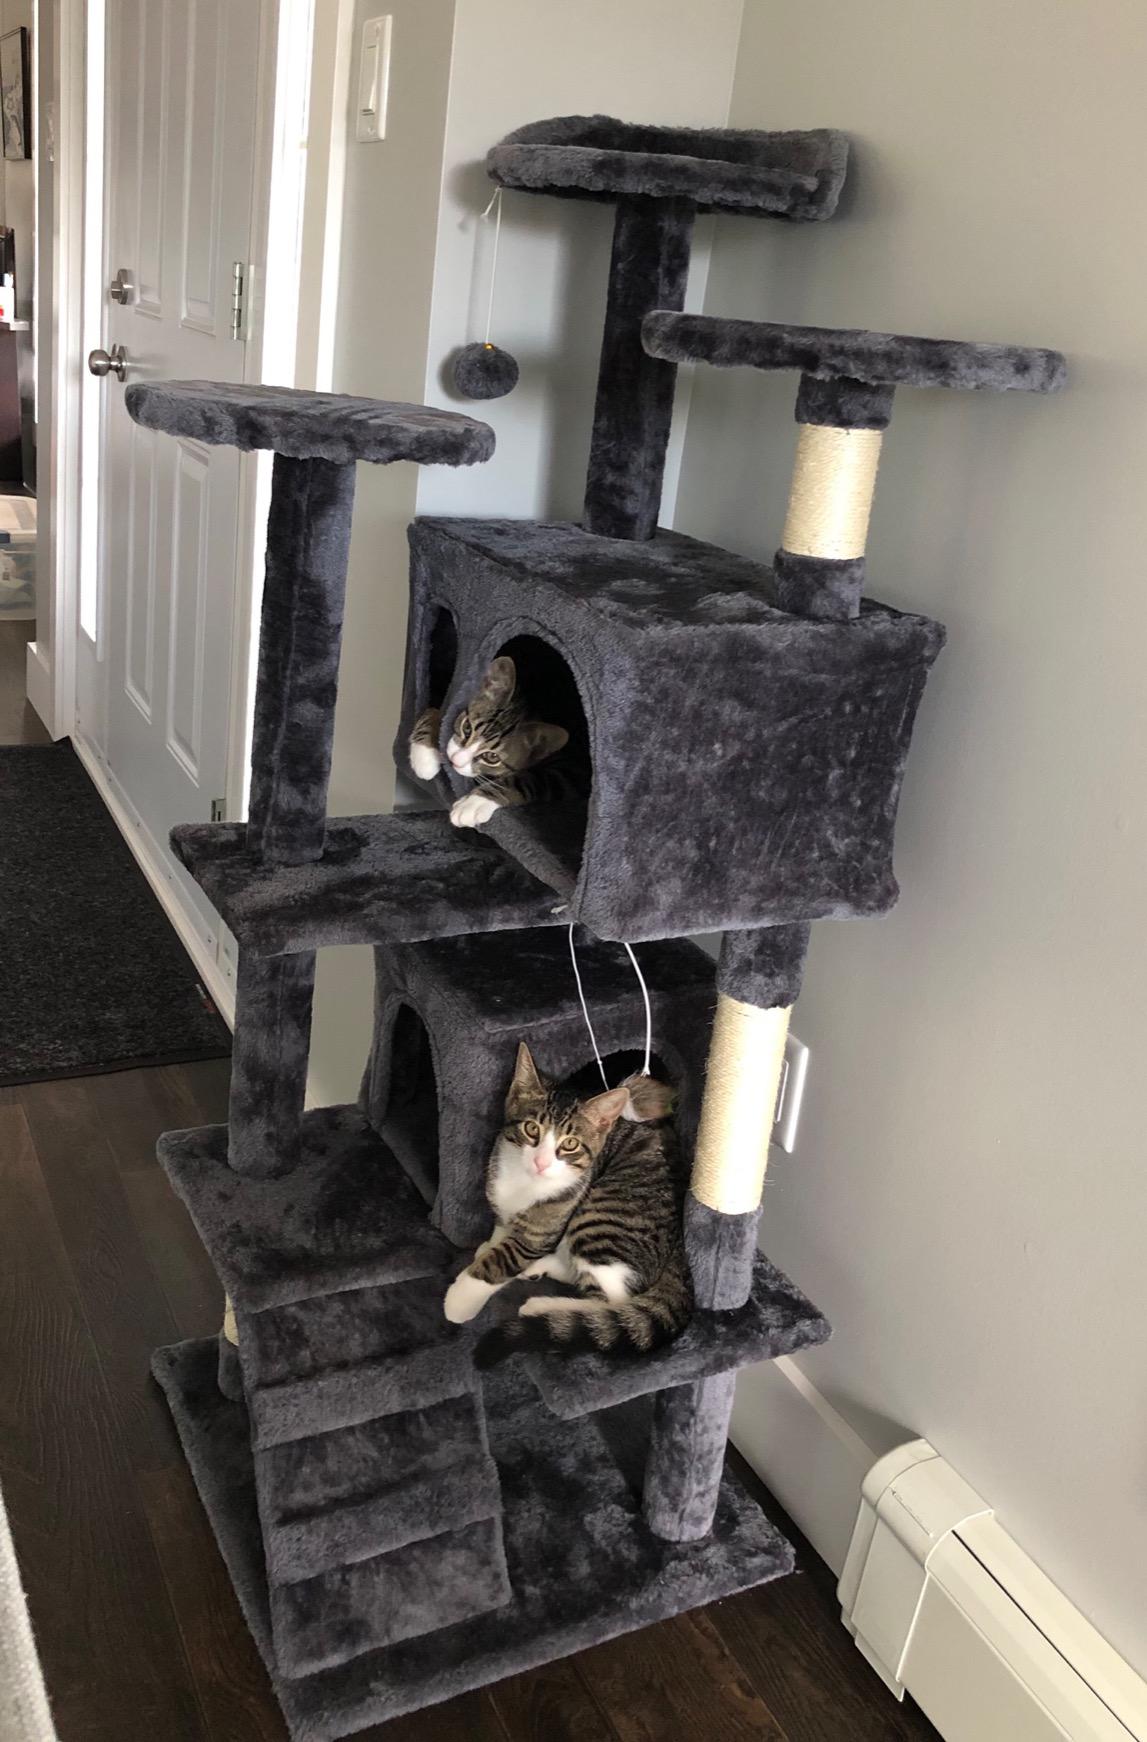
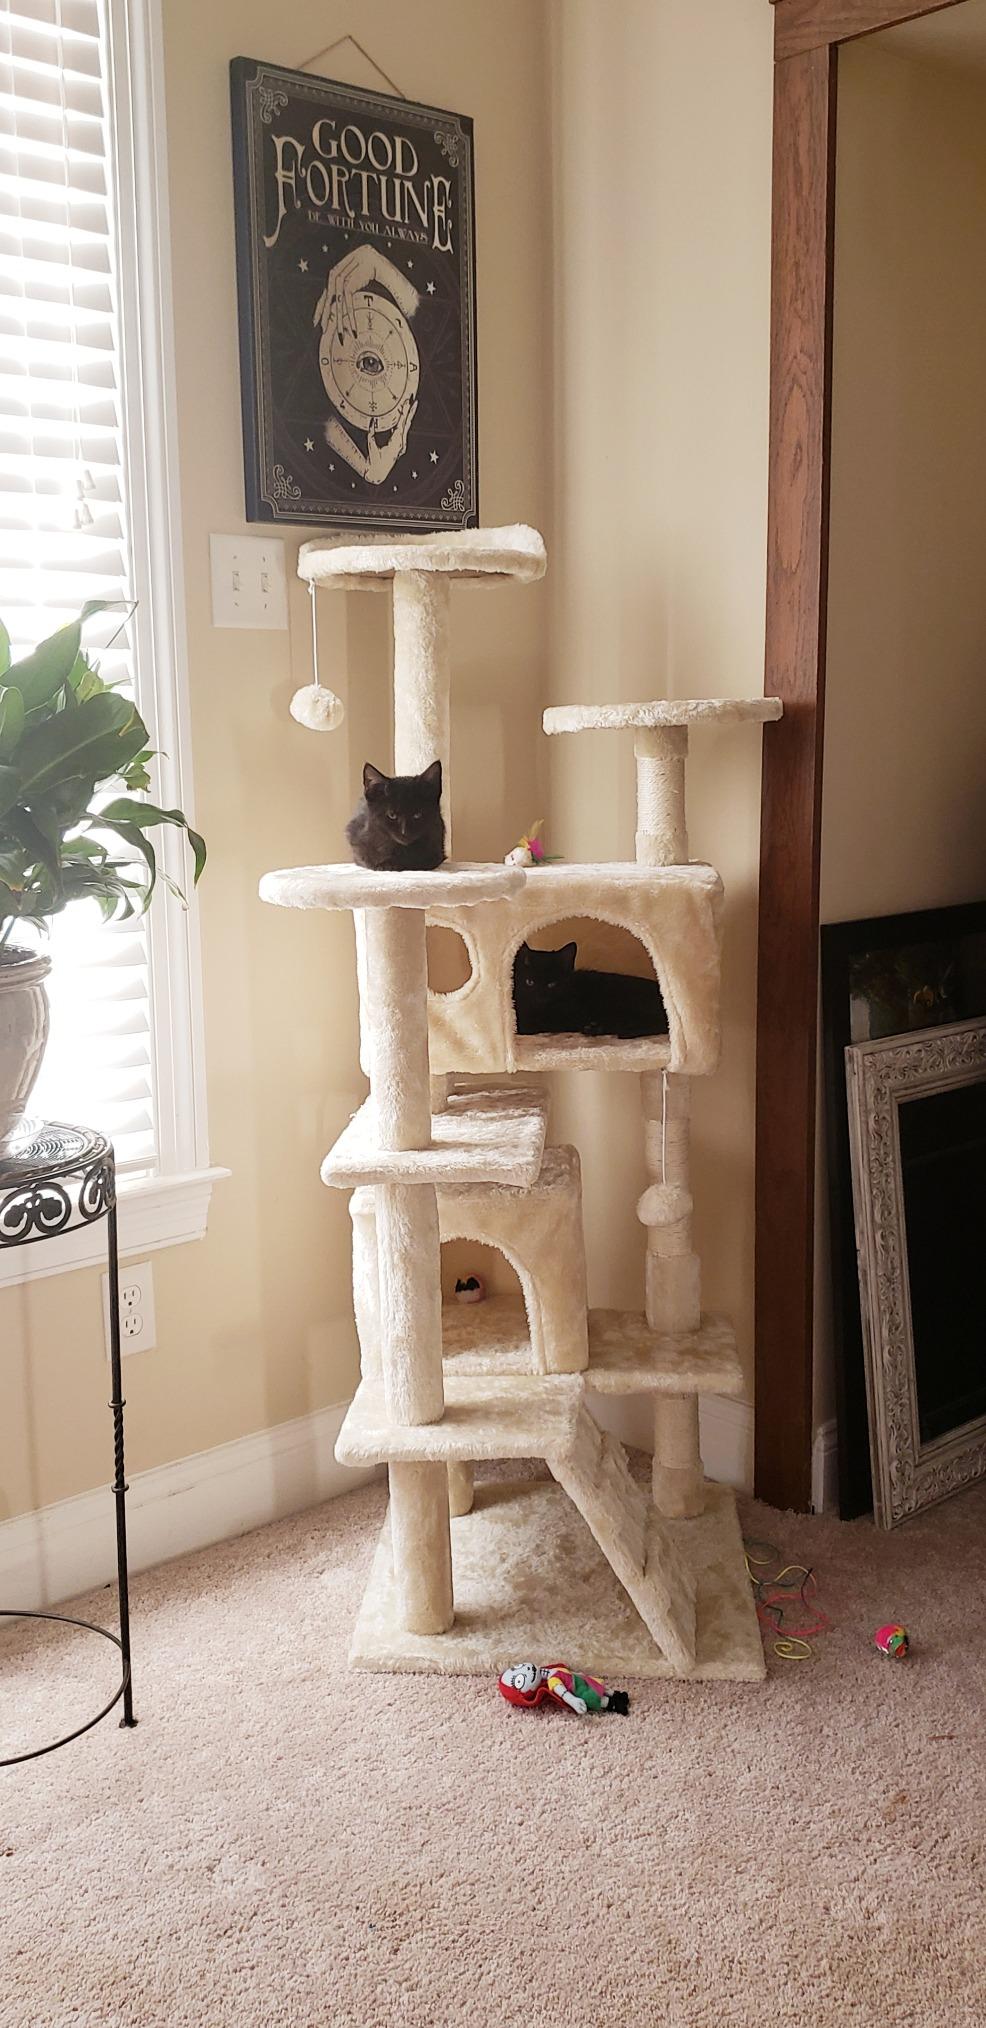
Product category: items_cat tree
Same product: no